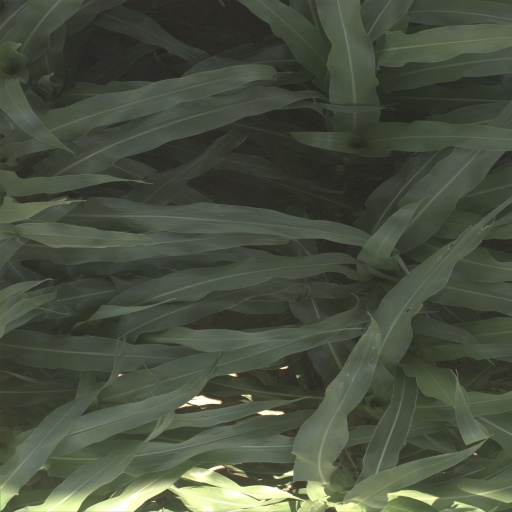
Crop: sorghum